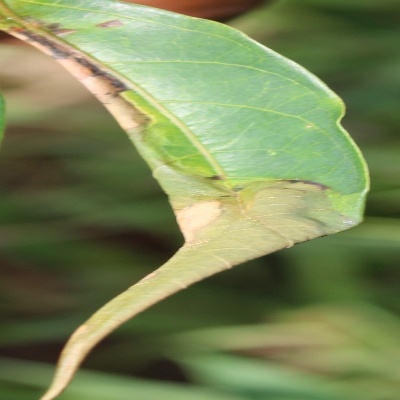
Crop: Cassava
Condition: bacterial blight